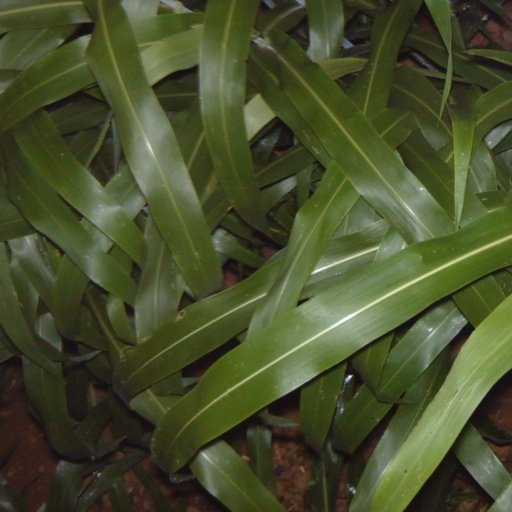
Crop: sorghum